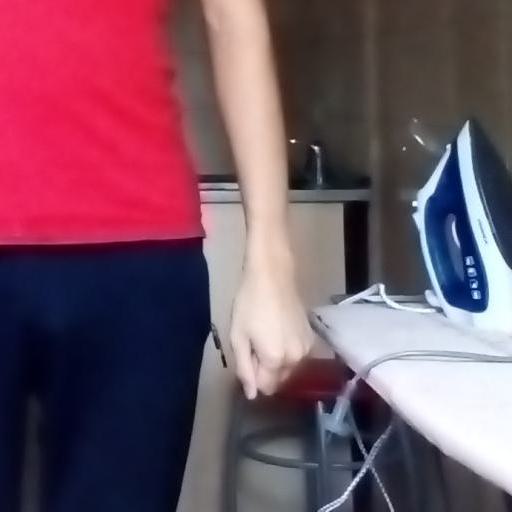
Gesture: no_gesture